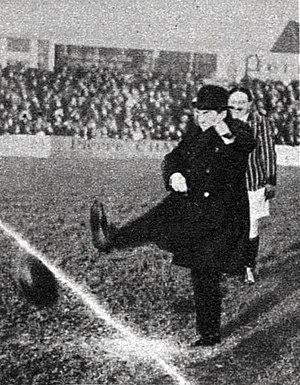
Félix Mayol donnant le coup d'envoi du match Olympique de Paris-Toulon, en novembre 1924.
Félix Mayol est un chanteur français né à Toulon le 18 novembre 1872 et mort dans la même ville le 26 octobre 1941.